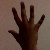
The image shows a hand gesture representing the number 5 in Indian Sign Language.